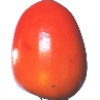
Label: Kaki 1